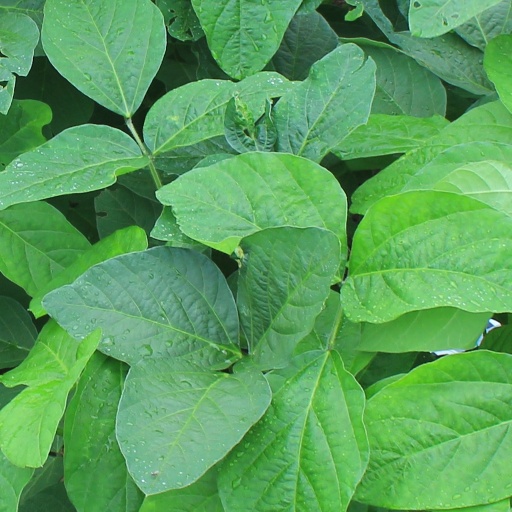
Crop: soybean